Frederik de Wit

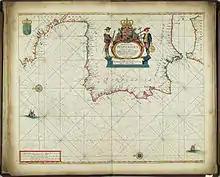
Nautical map of Spain from 1654

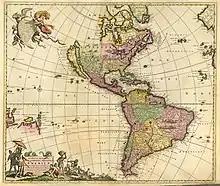
Map of the Americas from 1680

The first charts engraved by De Wit were published in 1654 under the "De Drie Crabben" address. The first map that was both engraved and dated by De Wit was that of Denmark: "Regni Daniæ Accuratissima delineatio Perfeckte Kaerte van 't Conjnckryck Denemarcken" in 1659. His first world maps, "Nova Totius Terrarum Orbis Tabula Auctore F. De Wit" (approx. 43 × 55 cm) and "Nova Totius Terrarum Orbis Tabula" (a wall map approx. 140 × 190 cm) appeared around 1660.